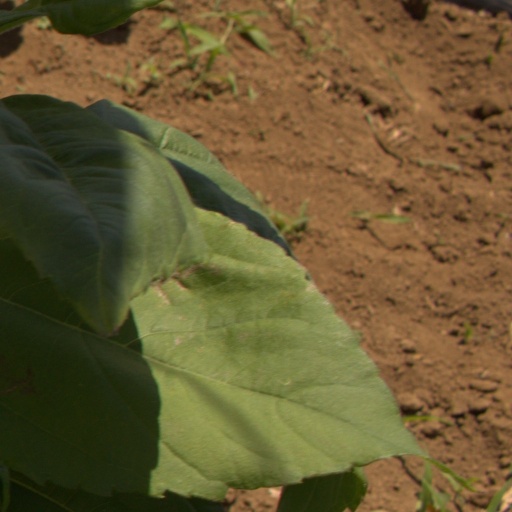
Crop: Jerusalem artichoke